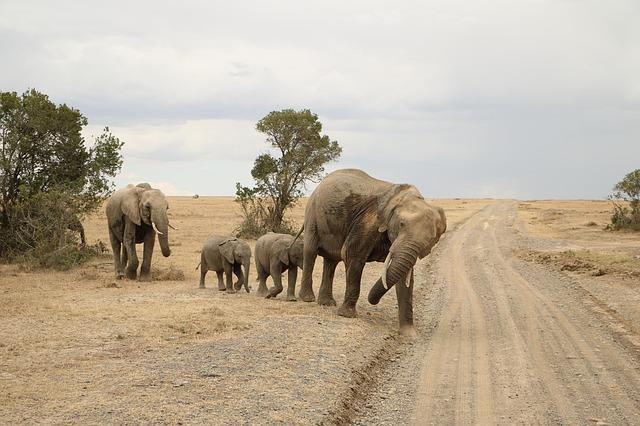
elephant